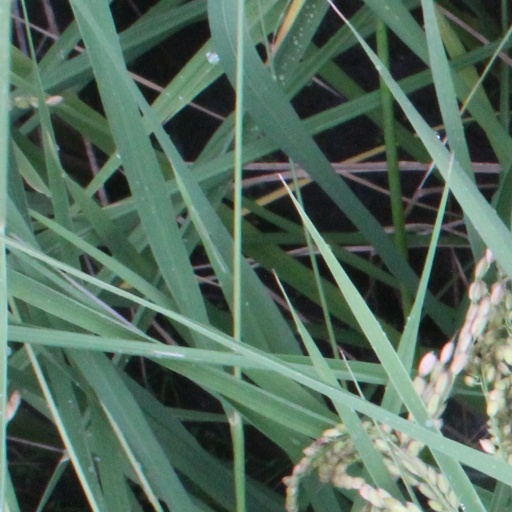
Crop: rice